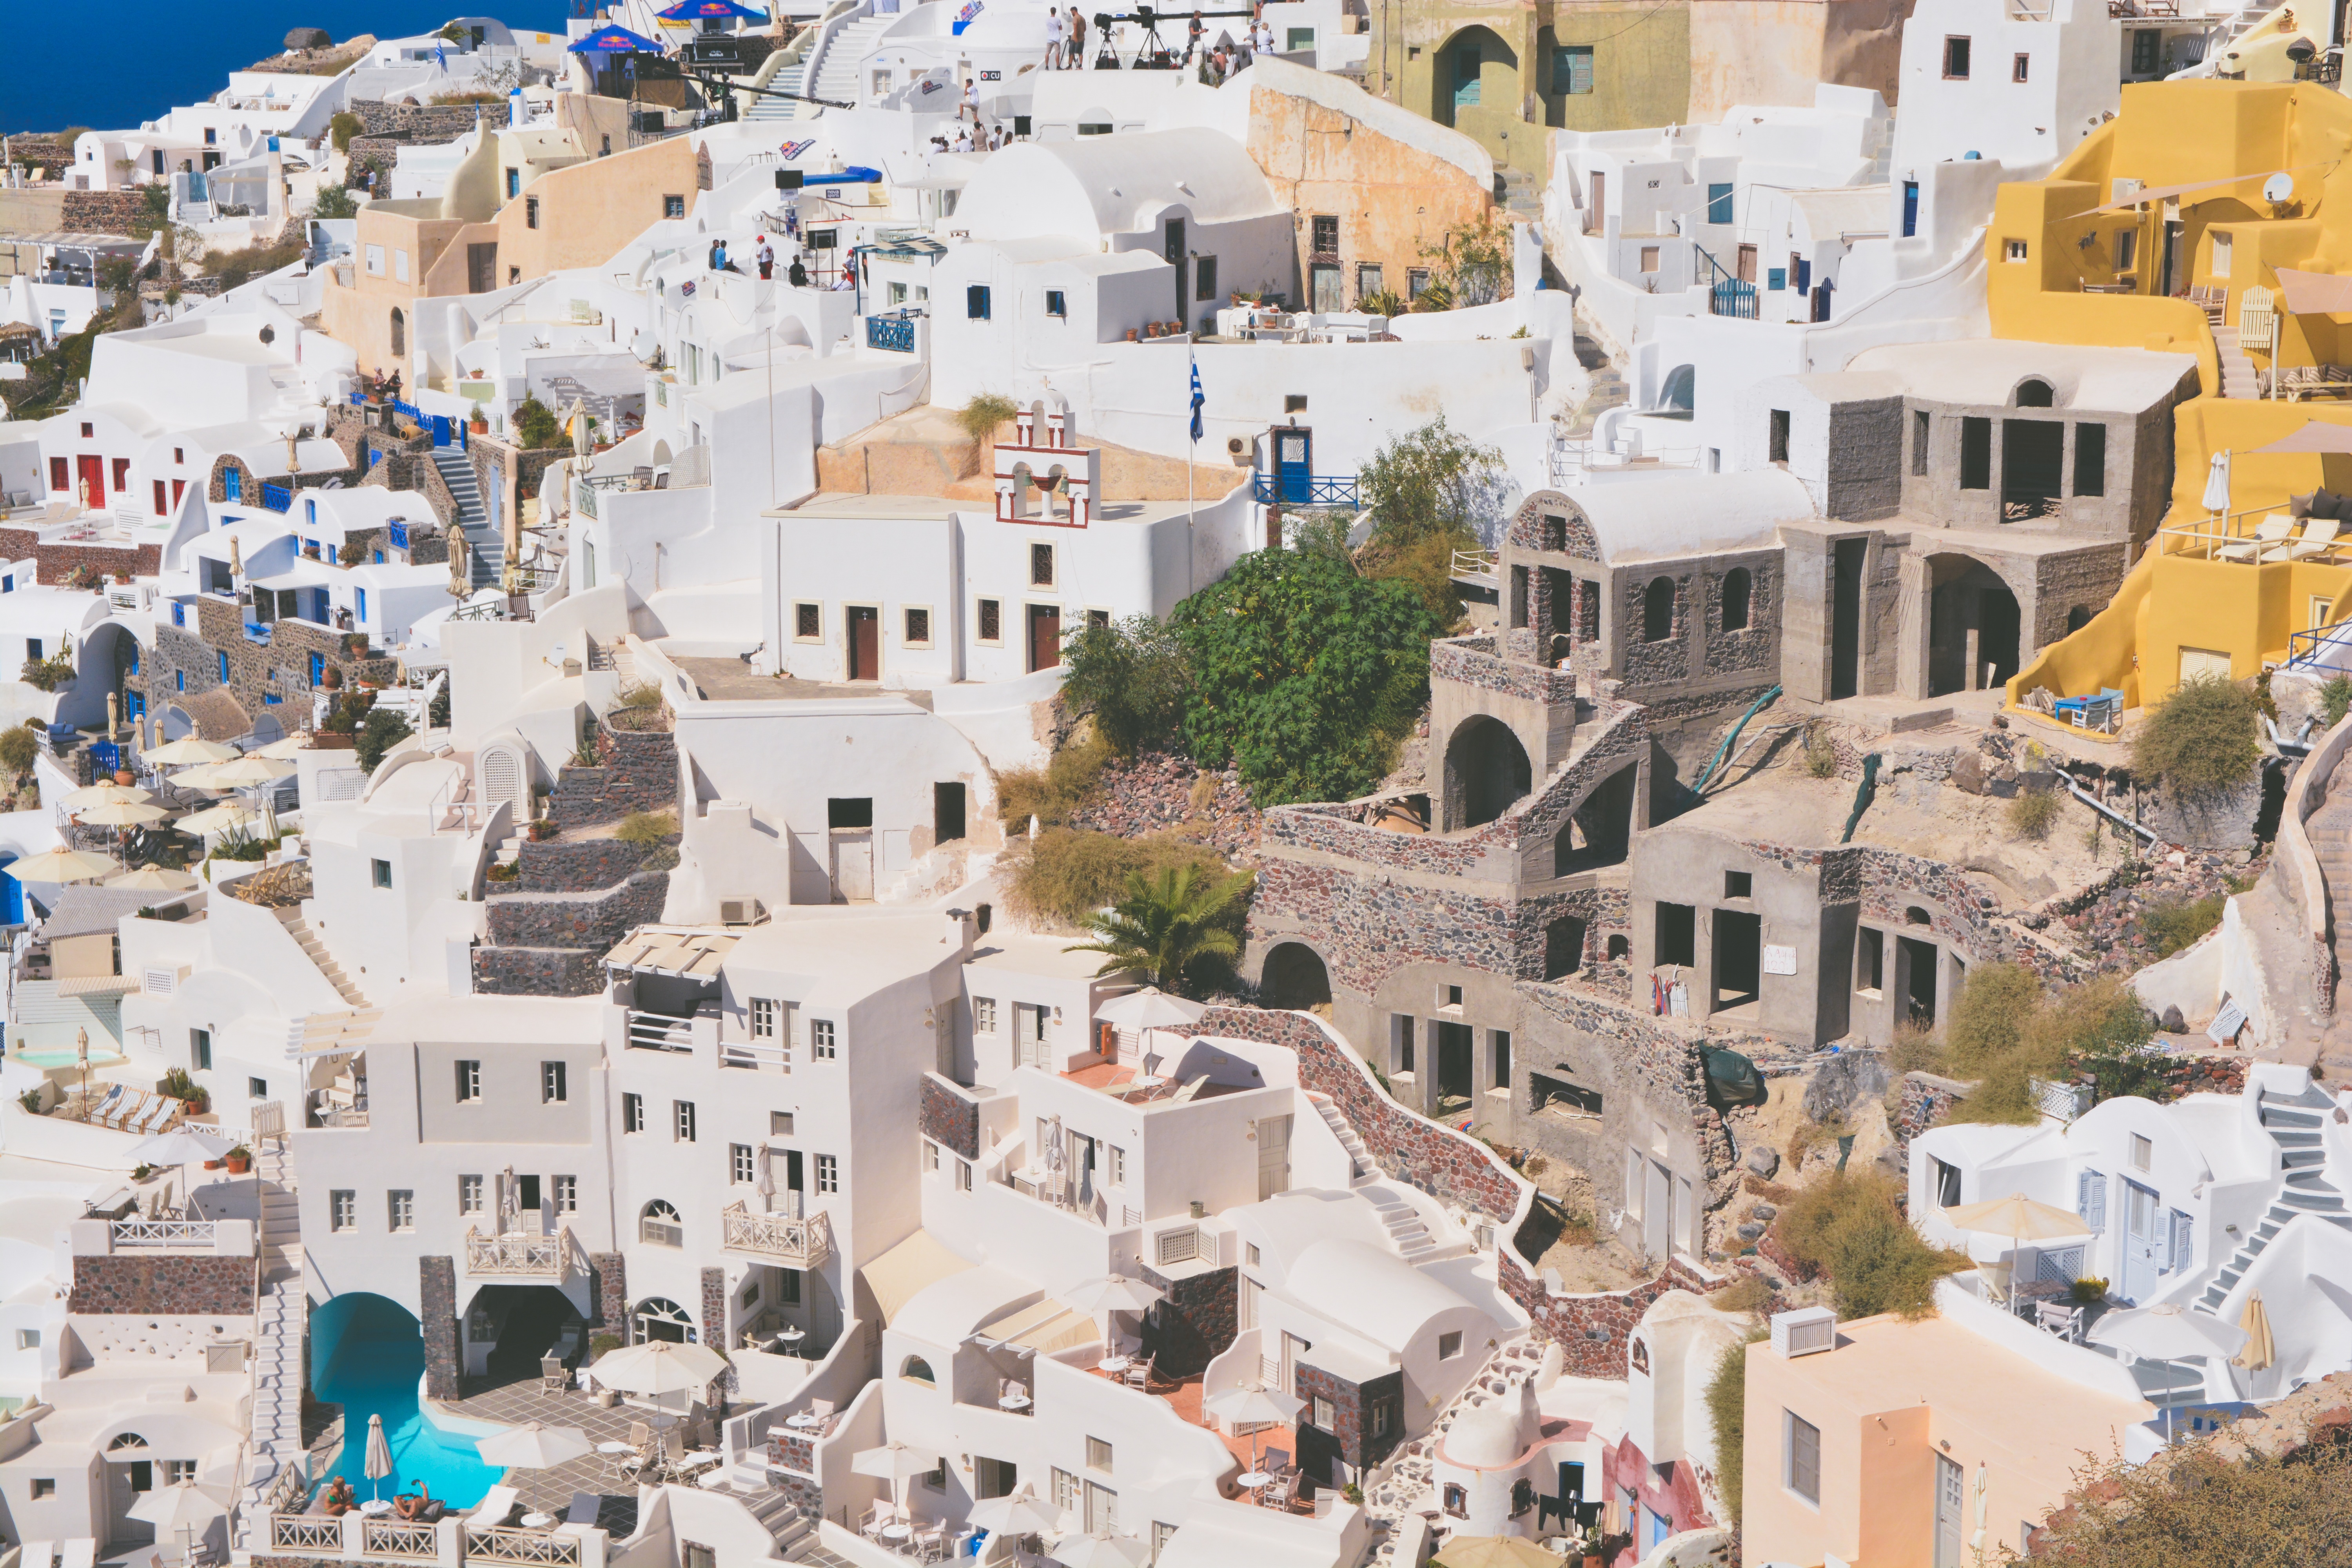
house, town, building, city, home, cityscape, village, suburb, whitewashed building, slum, neighbourhood, aerial photography, residential area, human settlement